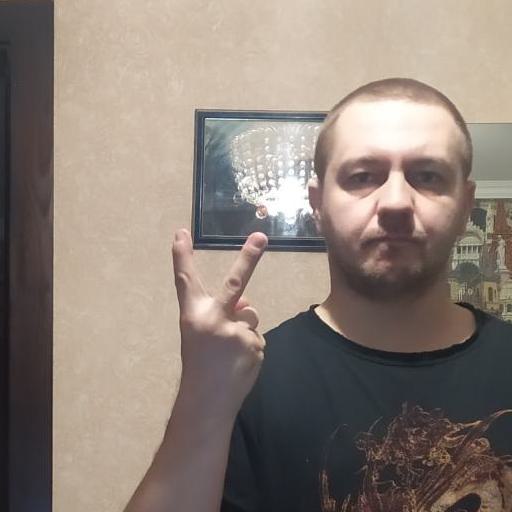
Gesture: peace_inverted